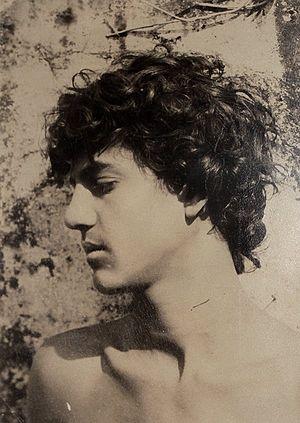
Vincenzo Galdi est un photographe et modèle italien.